Richard Schirrmann

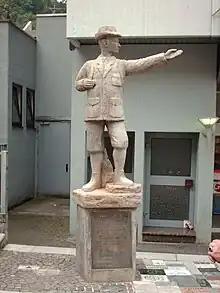
Statue of Richard Schirrmann in Altena, Germany

Richard Schirrmann (15 May 1874 – 14 December 1961) was a German teacher and founder of the first hostel.